Libius Severus

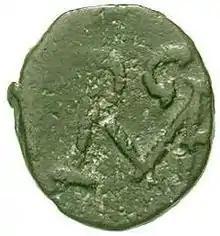
An example of a coin from either during or just after Severus' reign bearing the monogram RCME, sometimes identified with Ricimer.

Throughout his reign, Severus' legitimacy proved to be a major political issue. Immediately after the death of Majorian, the western court faced three political obstacles: